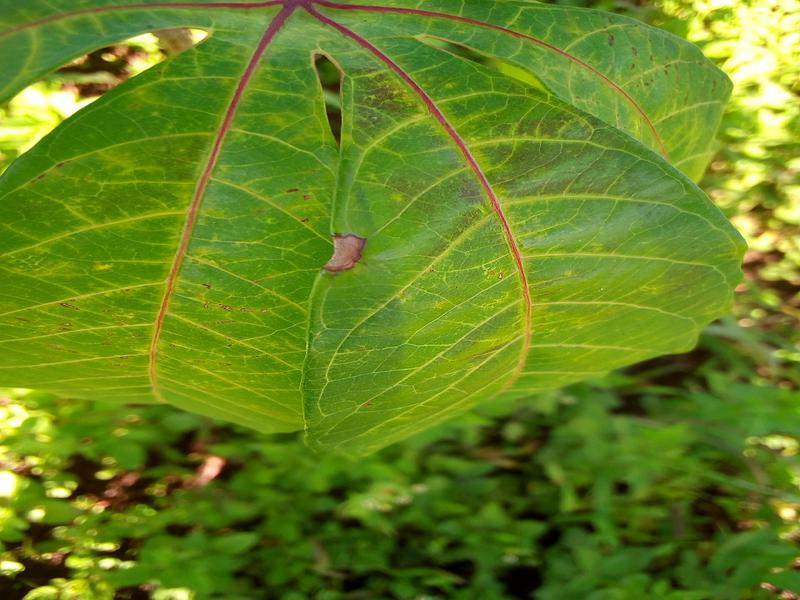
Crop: cassava
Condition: brown_streak_disease